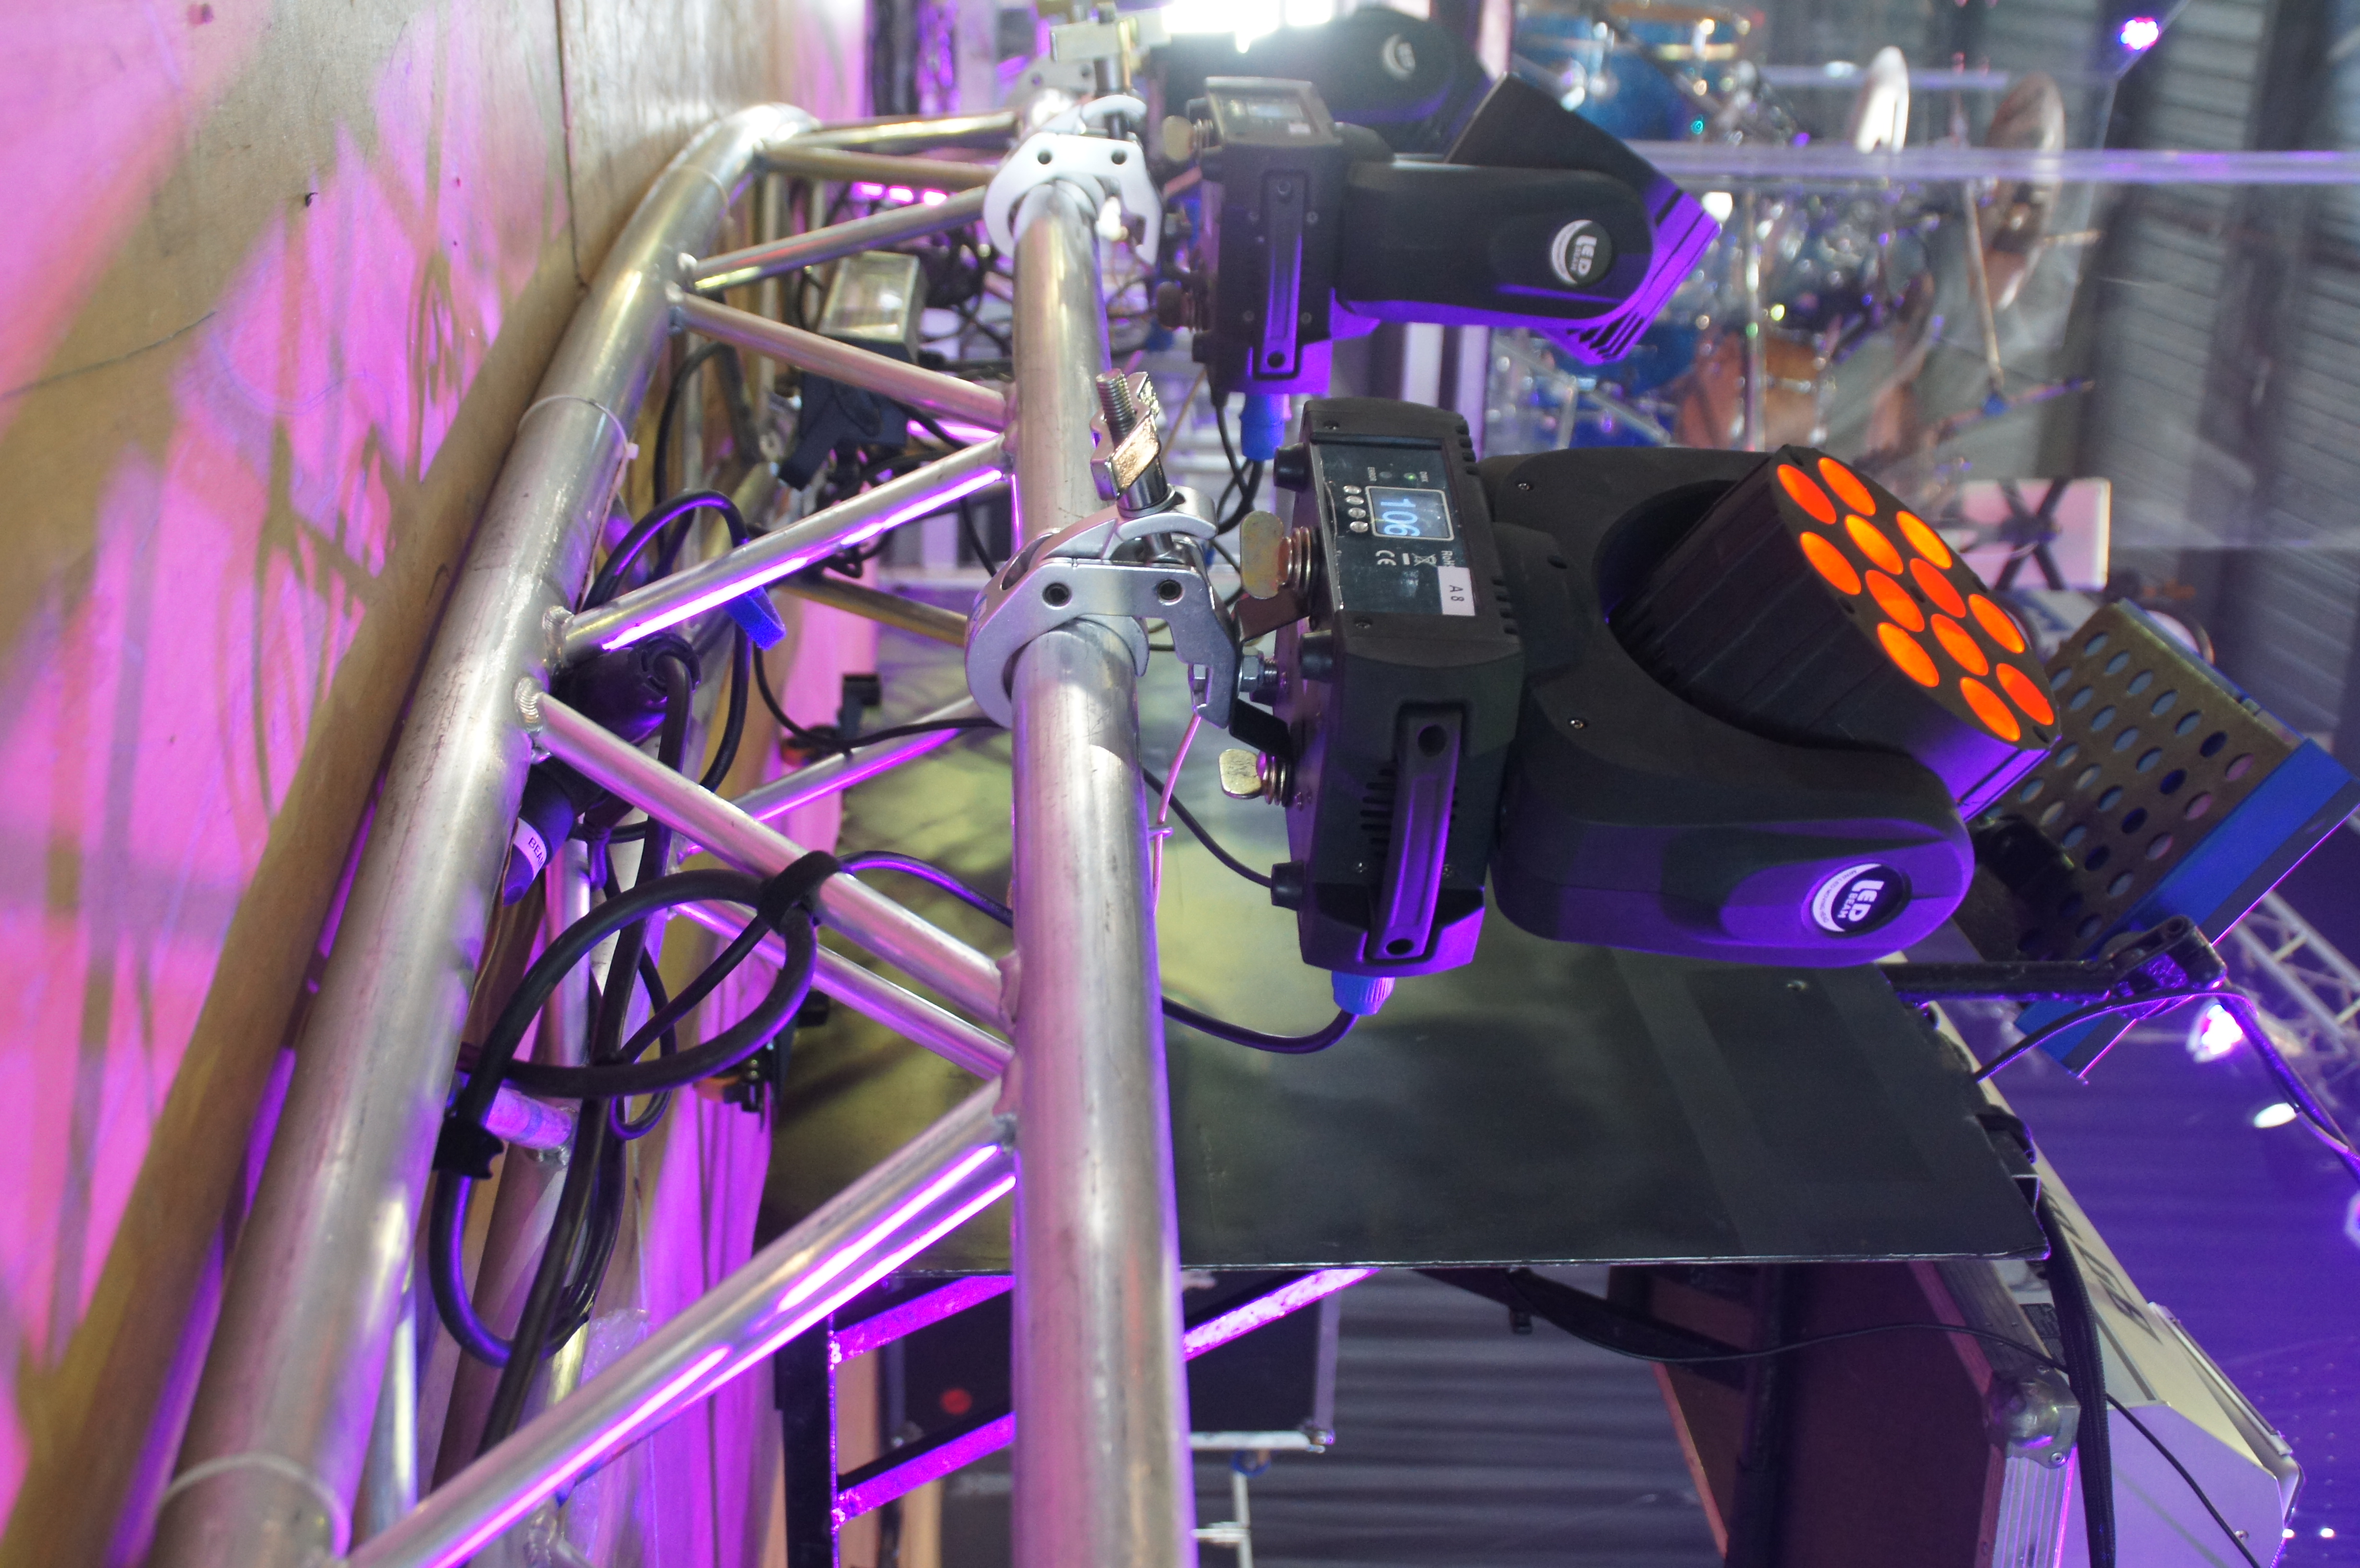
bottle, champagne, bucket, ice, magenta, caterer, purple, technology, machine, robot, fictional character, plant, space, games, Visual effect lighting